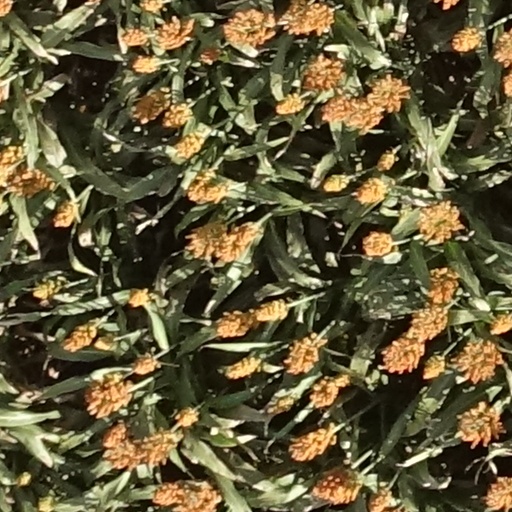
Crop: sorghum